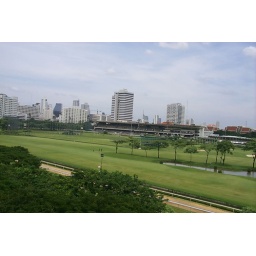
Ratchamdari golf course in Bangkok taken from the sky train platform